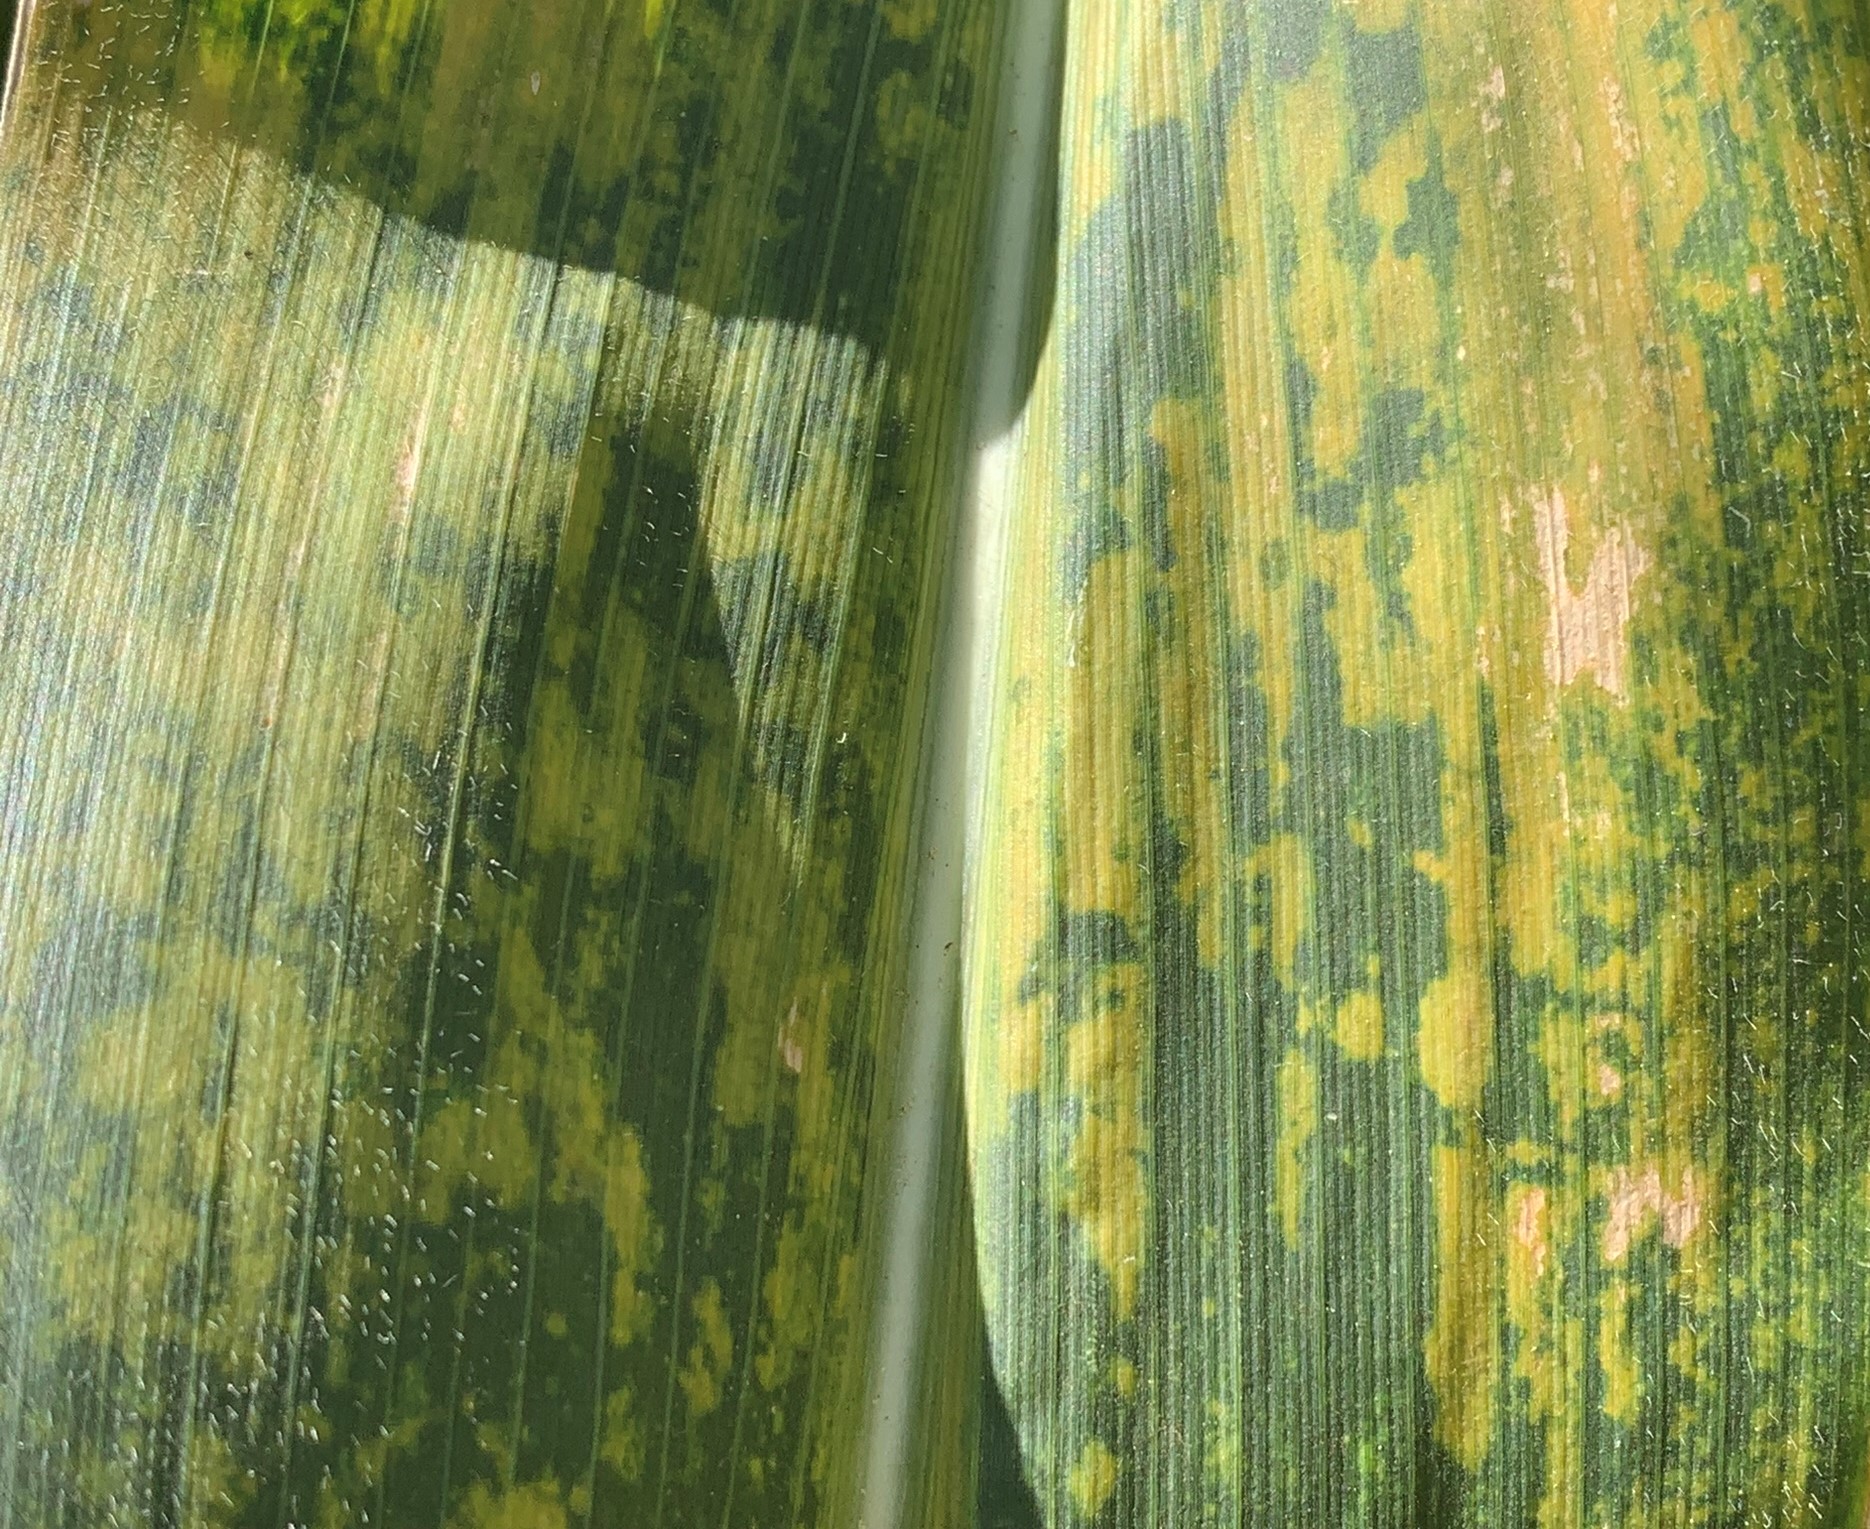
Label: MLN